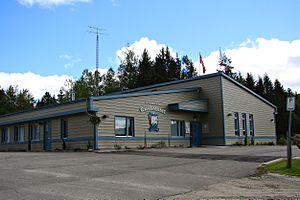
Cayamant est une municipalité du Québec située dans la MRC de La Vallée-de-la-Gatineau dans l'Outaouais.